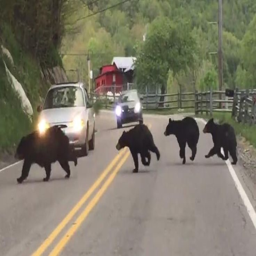
a video of a mother black bear leading her cubs , as the family is crossing a road , has gone viral .